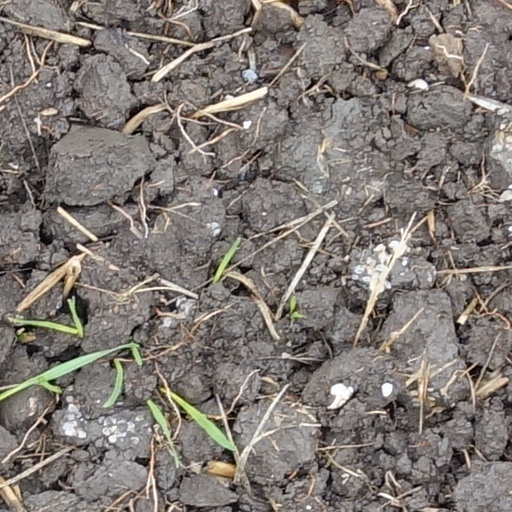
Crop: wheat